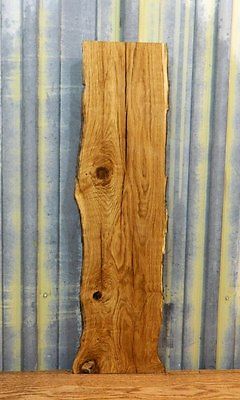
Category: table